Kayla Day

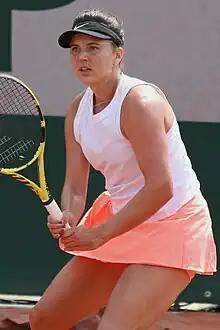
Day at the 2023 French Open

Kayla Day (born September 28, 1999) is an American professional tennis player. She has a career-high singles ranking of world No. 84 by the WTA. As a junior, she won one junior major title, at the 2016 US Open. There, she finished runner-up in the doubles event, partnering with Caroline Dolehide.